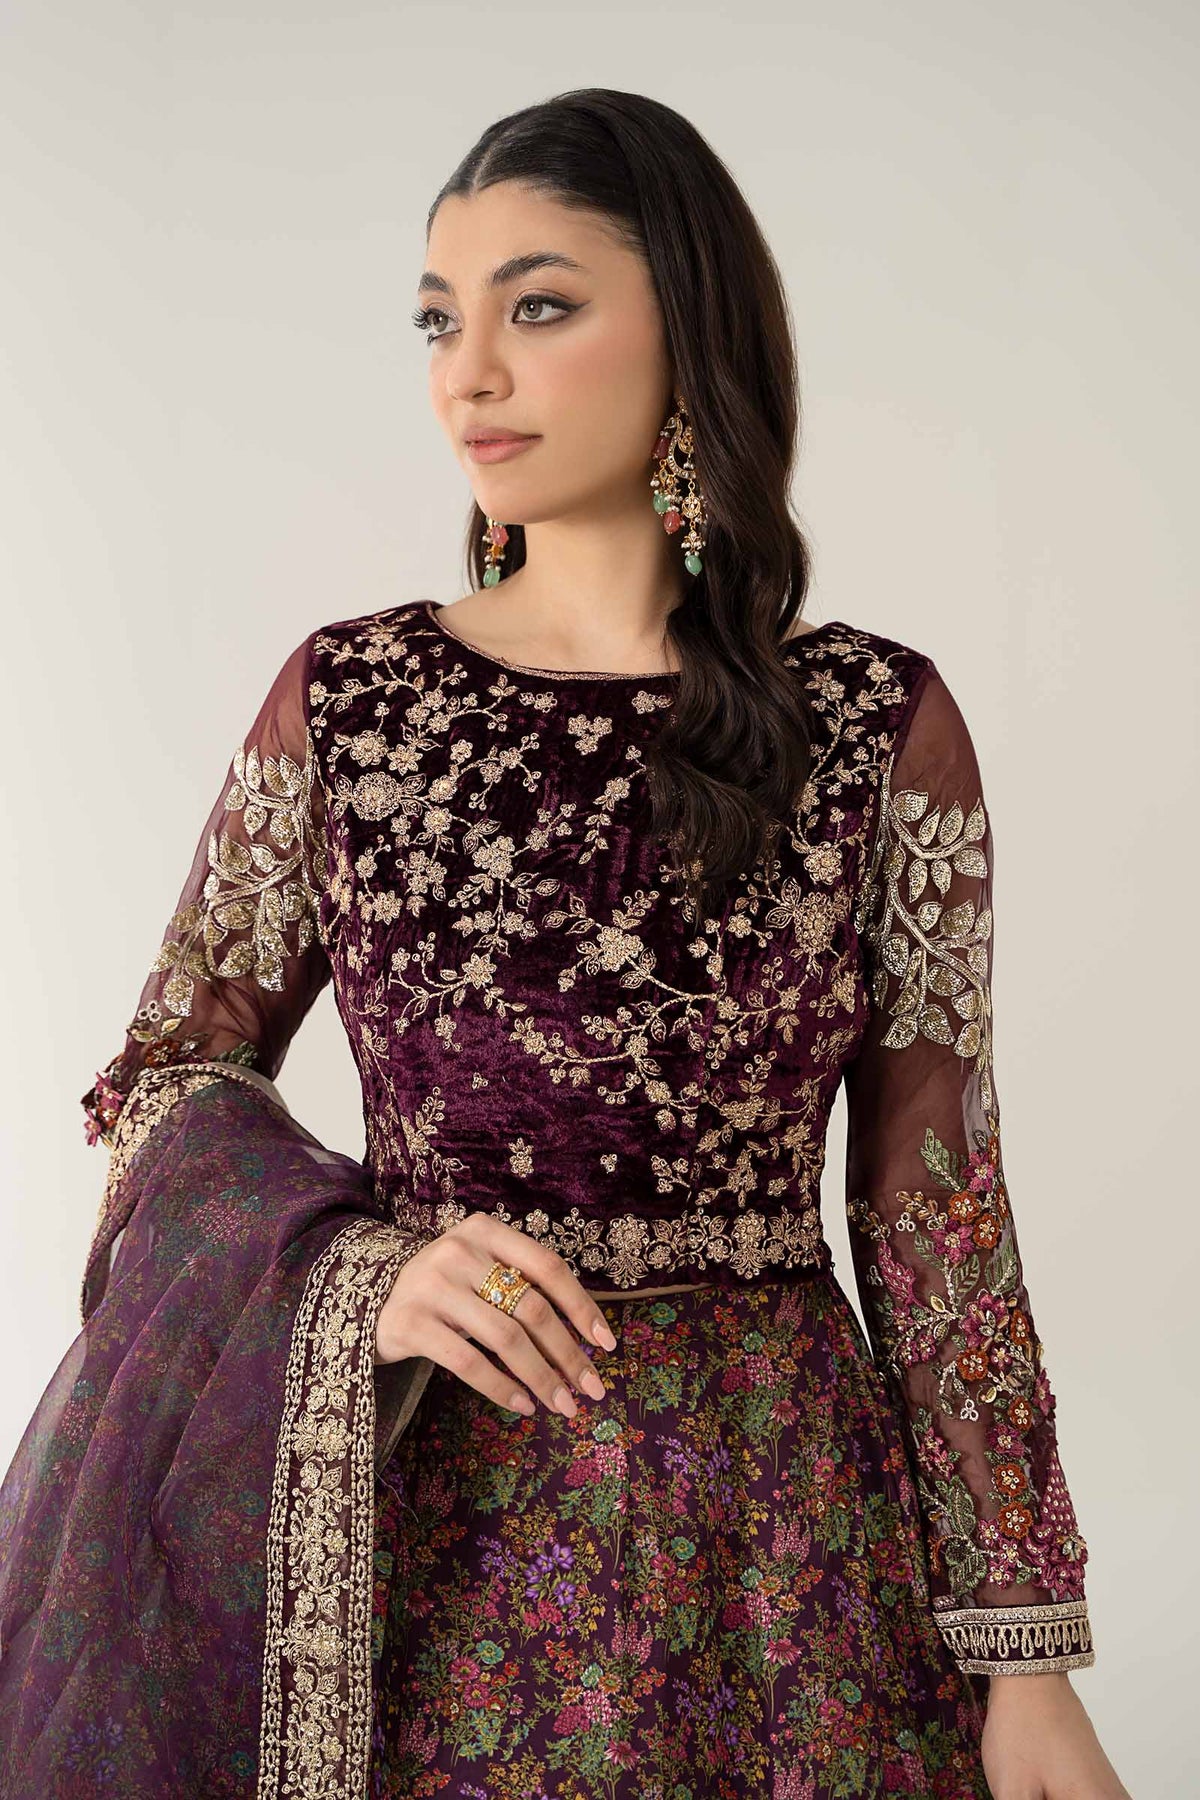
burgundy embroidered long sleeve anarkali